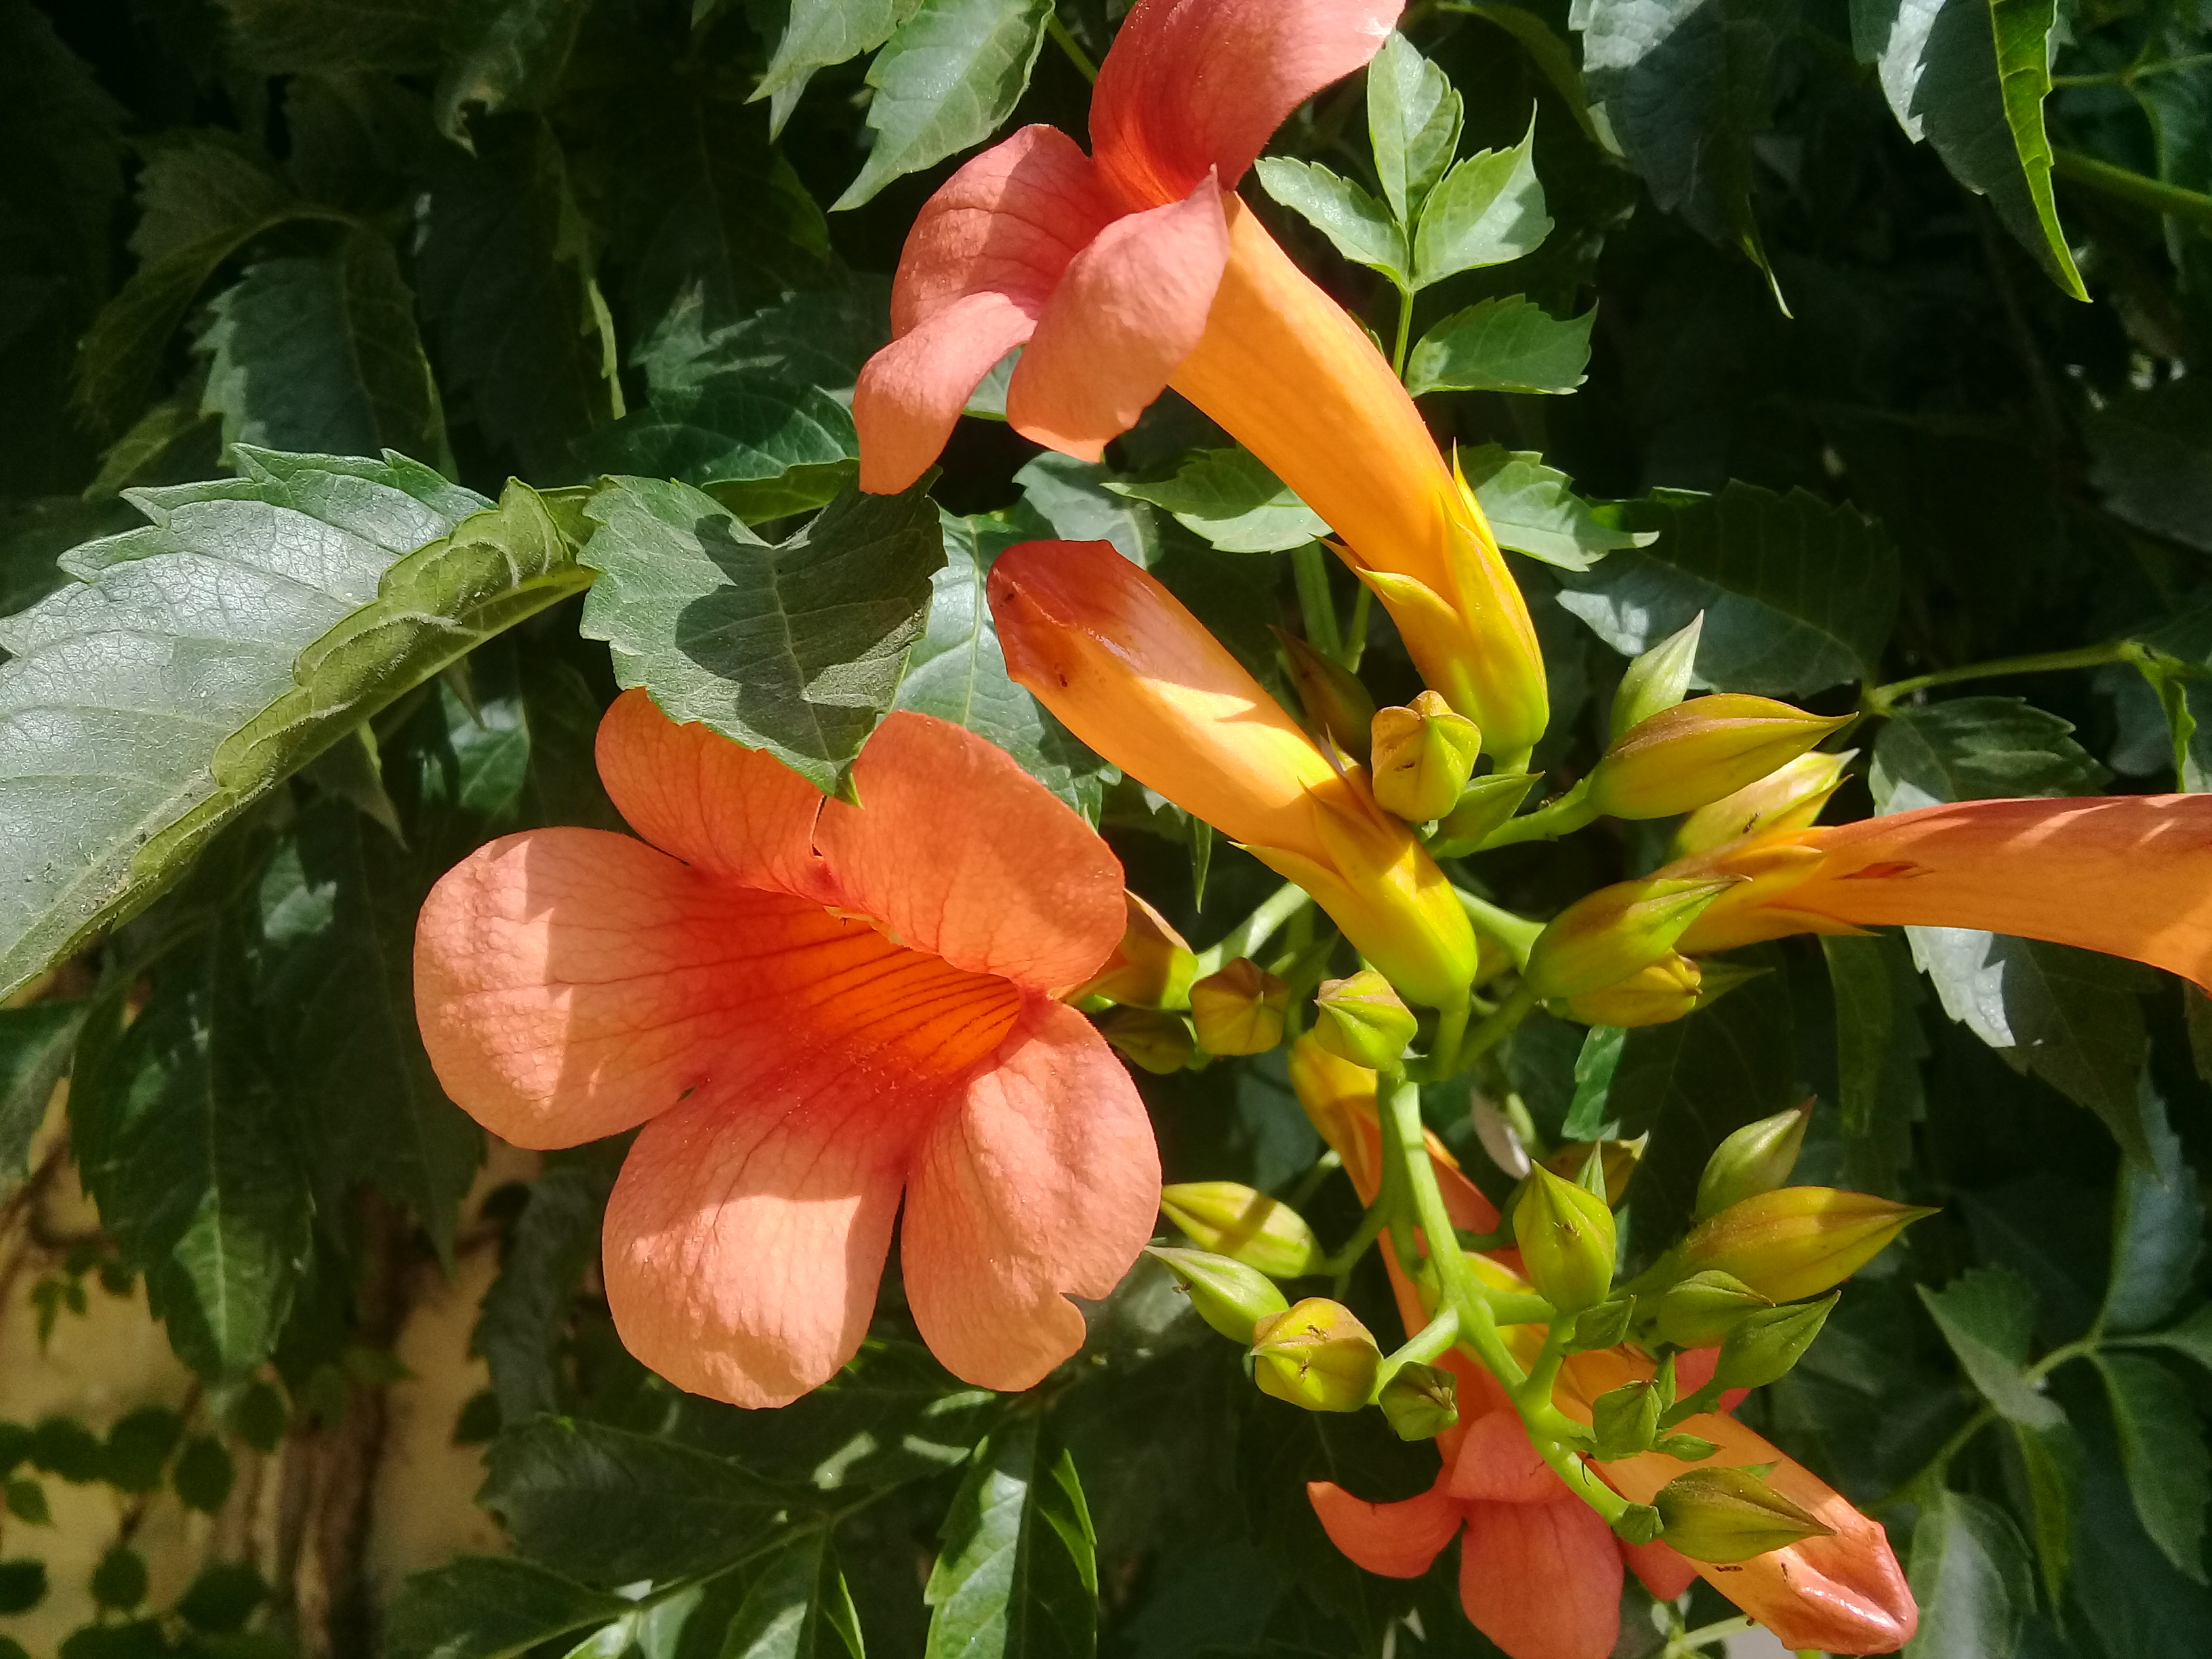
plant, flower, petal, flora, wildflower, annual plant